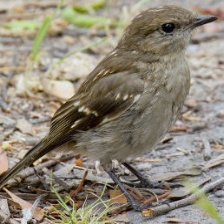
Species: DUSKY ROBIN
Scientific name: MELANODRYAS VITTATA
ImageNet parent category: robin